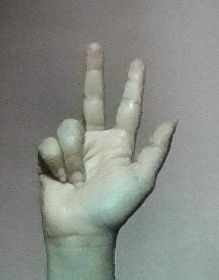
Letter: al